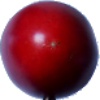
Label: Tamarillo 1